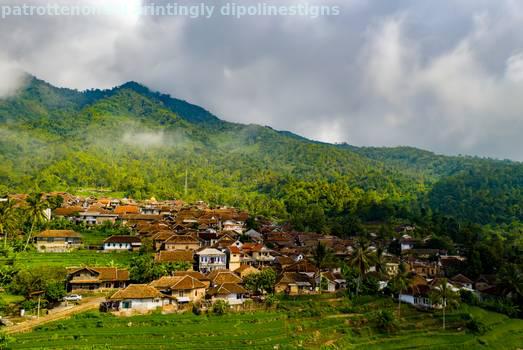
Label: Watermark